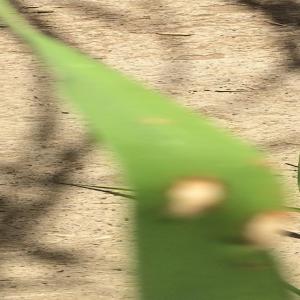
Disease: Blast